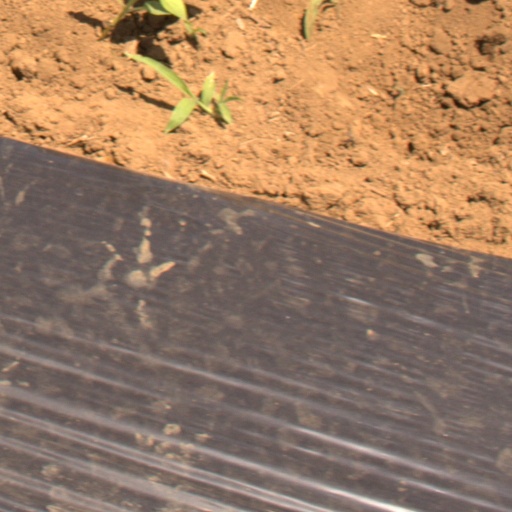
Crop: Jerusalem artichoke